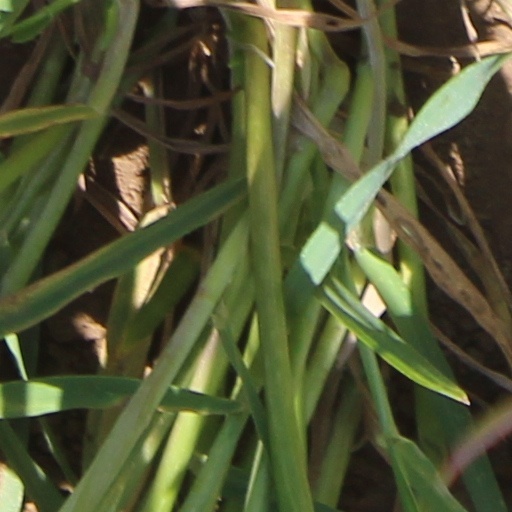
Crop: wheat